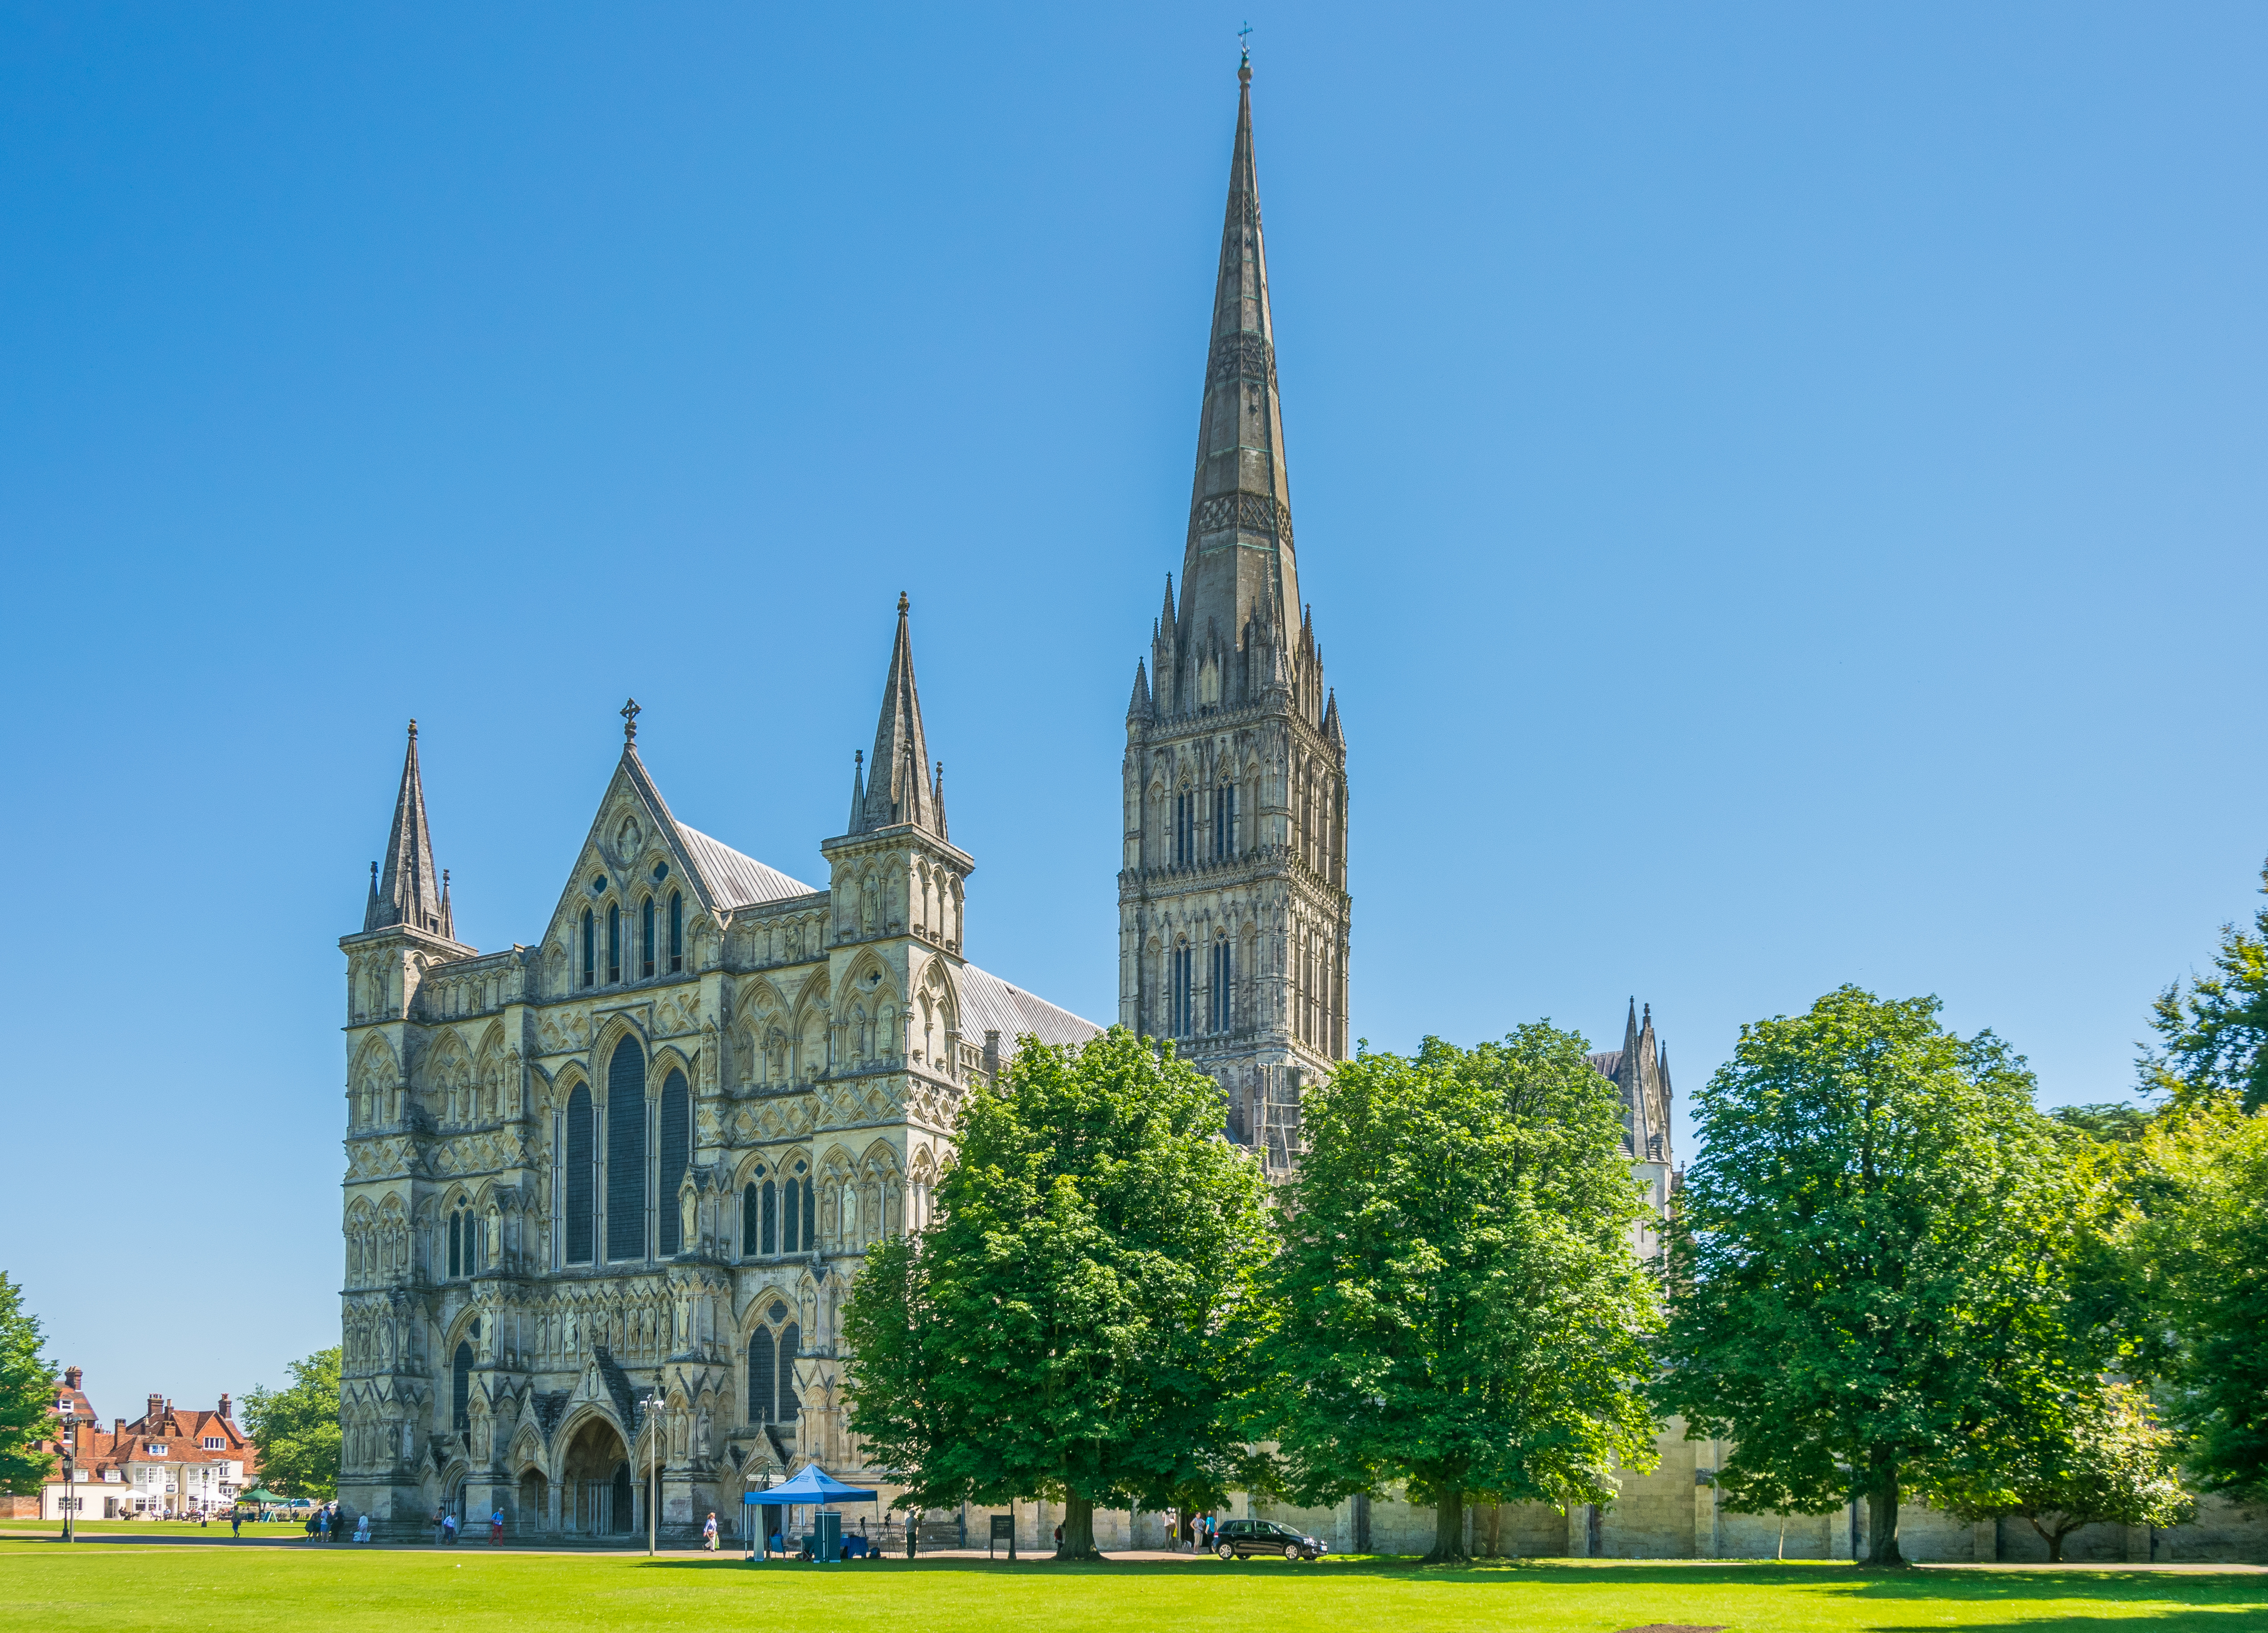
building, summer, tower, landmark, church, cathedral, gothic, place of worship, uk, 2016, medieval, july, spire, steeple, hot, wiltshire, salisbury, earlyenglish